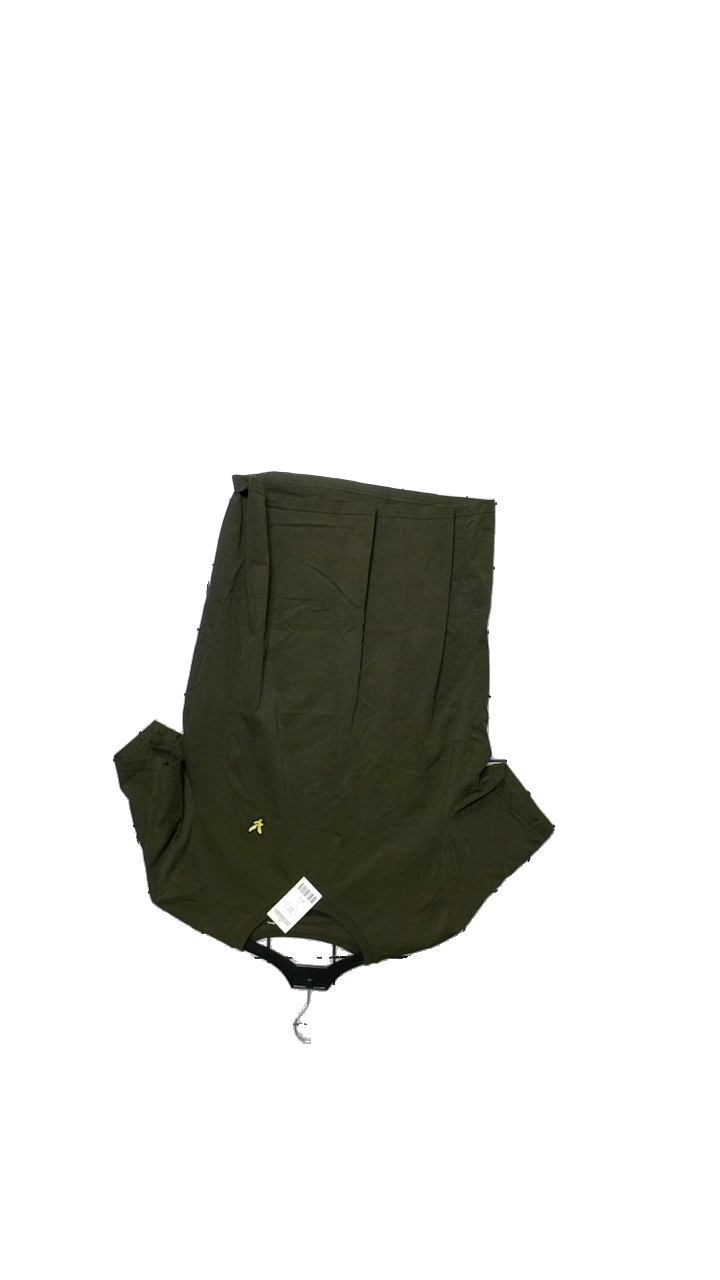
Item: T-shirt (Men)
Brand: Lyle & Scott
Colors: Green
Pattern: Logo print
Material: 100% Cotton
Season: Summer
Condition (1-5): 4
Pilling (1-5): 3
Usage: Reuse
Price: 100-150